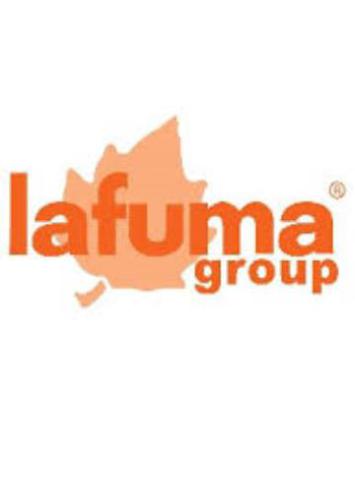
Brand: lafuma
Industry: Sports